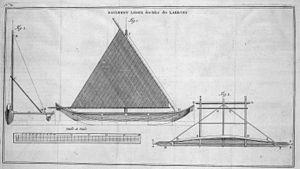
Le prao est un type de voilier multicoque indonésien, regroupant un nombre important de variantes dont il constitué un nom générique, dérivé des pirogues à balancier des îles de la Polynésie. Ce type de voilier générique est également connu sous différents noms perahu, prau, prauw ou prow et paraw, parao ou prahu aux Philippines.
Un Wa est un type de pirogue traditionnel à rames et voile des îles Carolines et plus généralement de la région de Micronésie, en Océanie. C'est la forme que prend le prao dans cet archipel, proche du sakman des Mariannes du Nord.
Le voyage du Commodore Anson est une circumnavigation autour du monde durant le XVIIIᵉ siècle. En 1740, pendant la guerre de l'oreille de Jenkins qui opposa la Grande-Bretagne et l’Espagne de 1739 à 1748, le Commodore George Anson reçut du roi Georges II le commandement d’une escadre, avec la mission d’aller harceler les colonies espagnoles de l’océan Pacifique, et si possible de capturer le galion de Manille. Anson passa dans le Pacifique par le cap Horn, remonta le long des côtes de l’Amérique du Sud, puis traversa le Pacifique jusqu’à Macao. Il captura le galion de Manille près des côtes des Philippines, et revint en Grande-Bretagne par le cap de Bonne-Espérance.